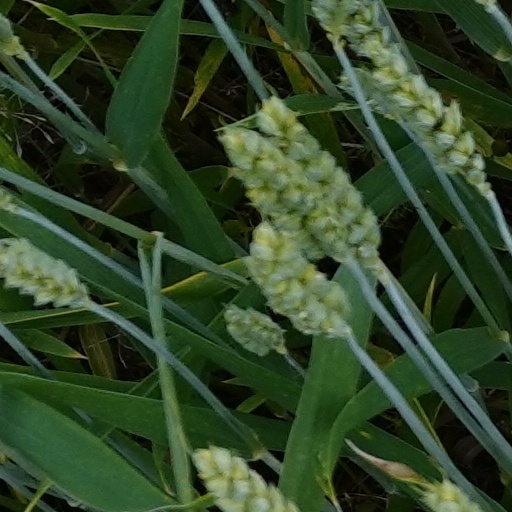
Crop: wheat